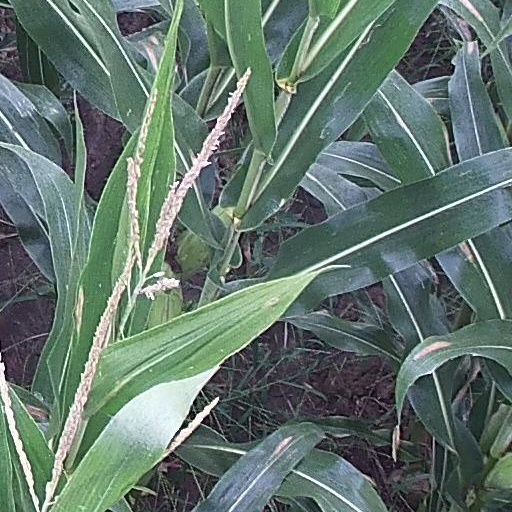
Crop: maize; corn